The Three Stooges (2012 film)

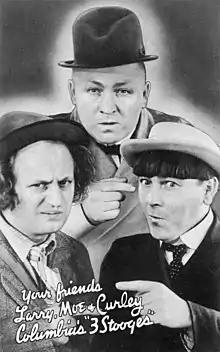
The original Three Stooges in 1937

In March 2009, Benicio del Toro and Hank Azaria were in consideration to play the lead role of Moe Howard. The role of Moe went to Chris Diamantopoulos. Diamantopoulos revealed that he showed up to the audition in full costume, only to see a sign out front asking to "not show up in character". Over six months, he was called back fourteen times. Afterwards, he got a call from the Farrellys asking him if he was going to do the film. Confused, he called his agent, who revealed that he had gotten the part, but that the agent (who, Diamantopoulos had stated previously, was against the role) was waiting on telling him. Angered, he fired his agent on the spot and accepted the role.